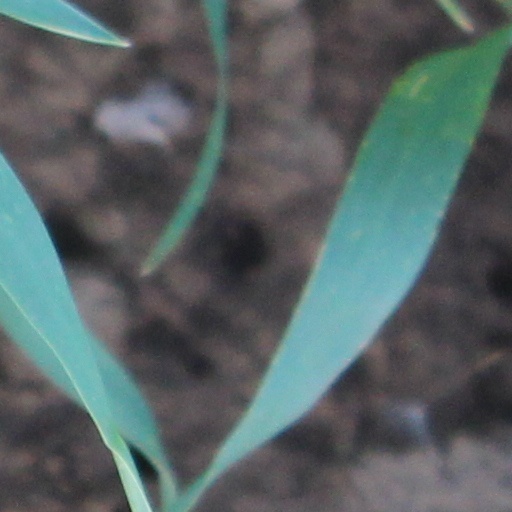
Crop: wheat